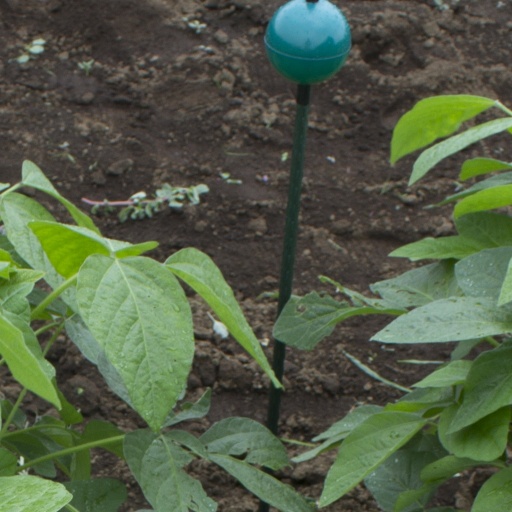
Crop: soybean